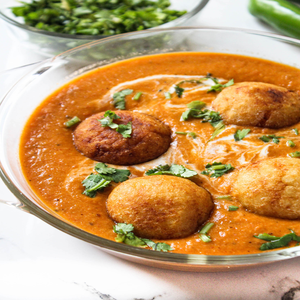
Dish: kofta